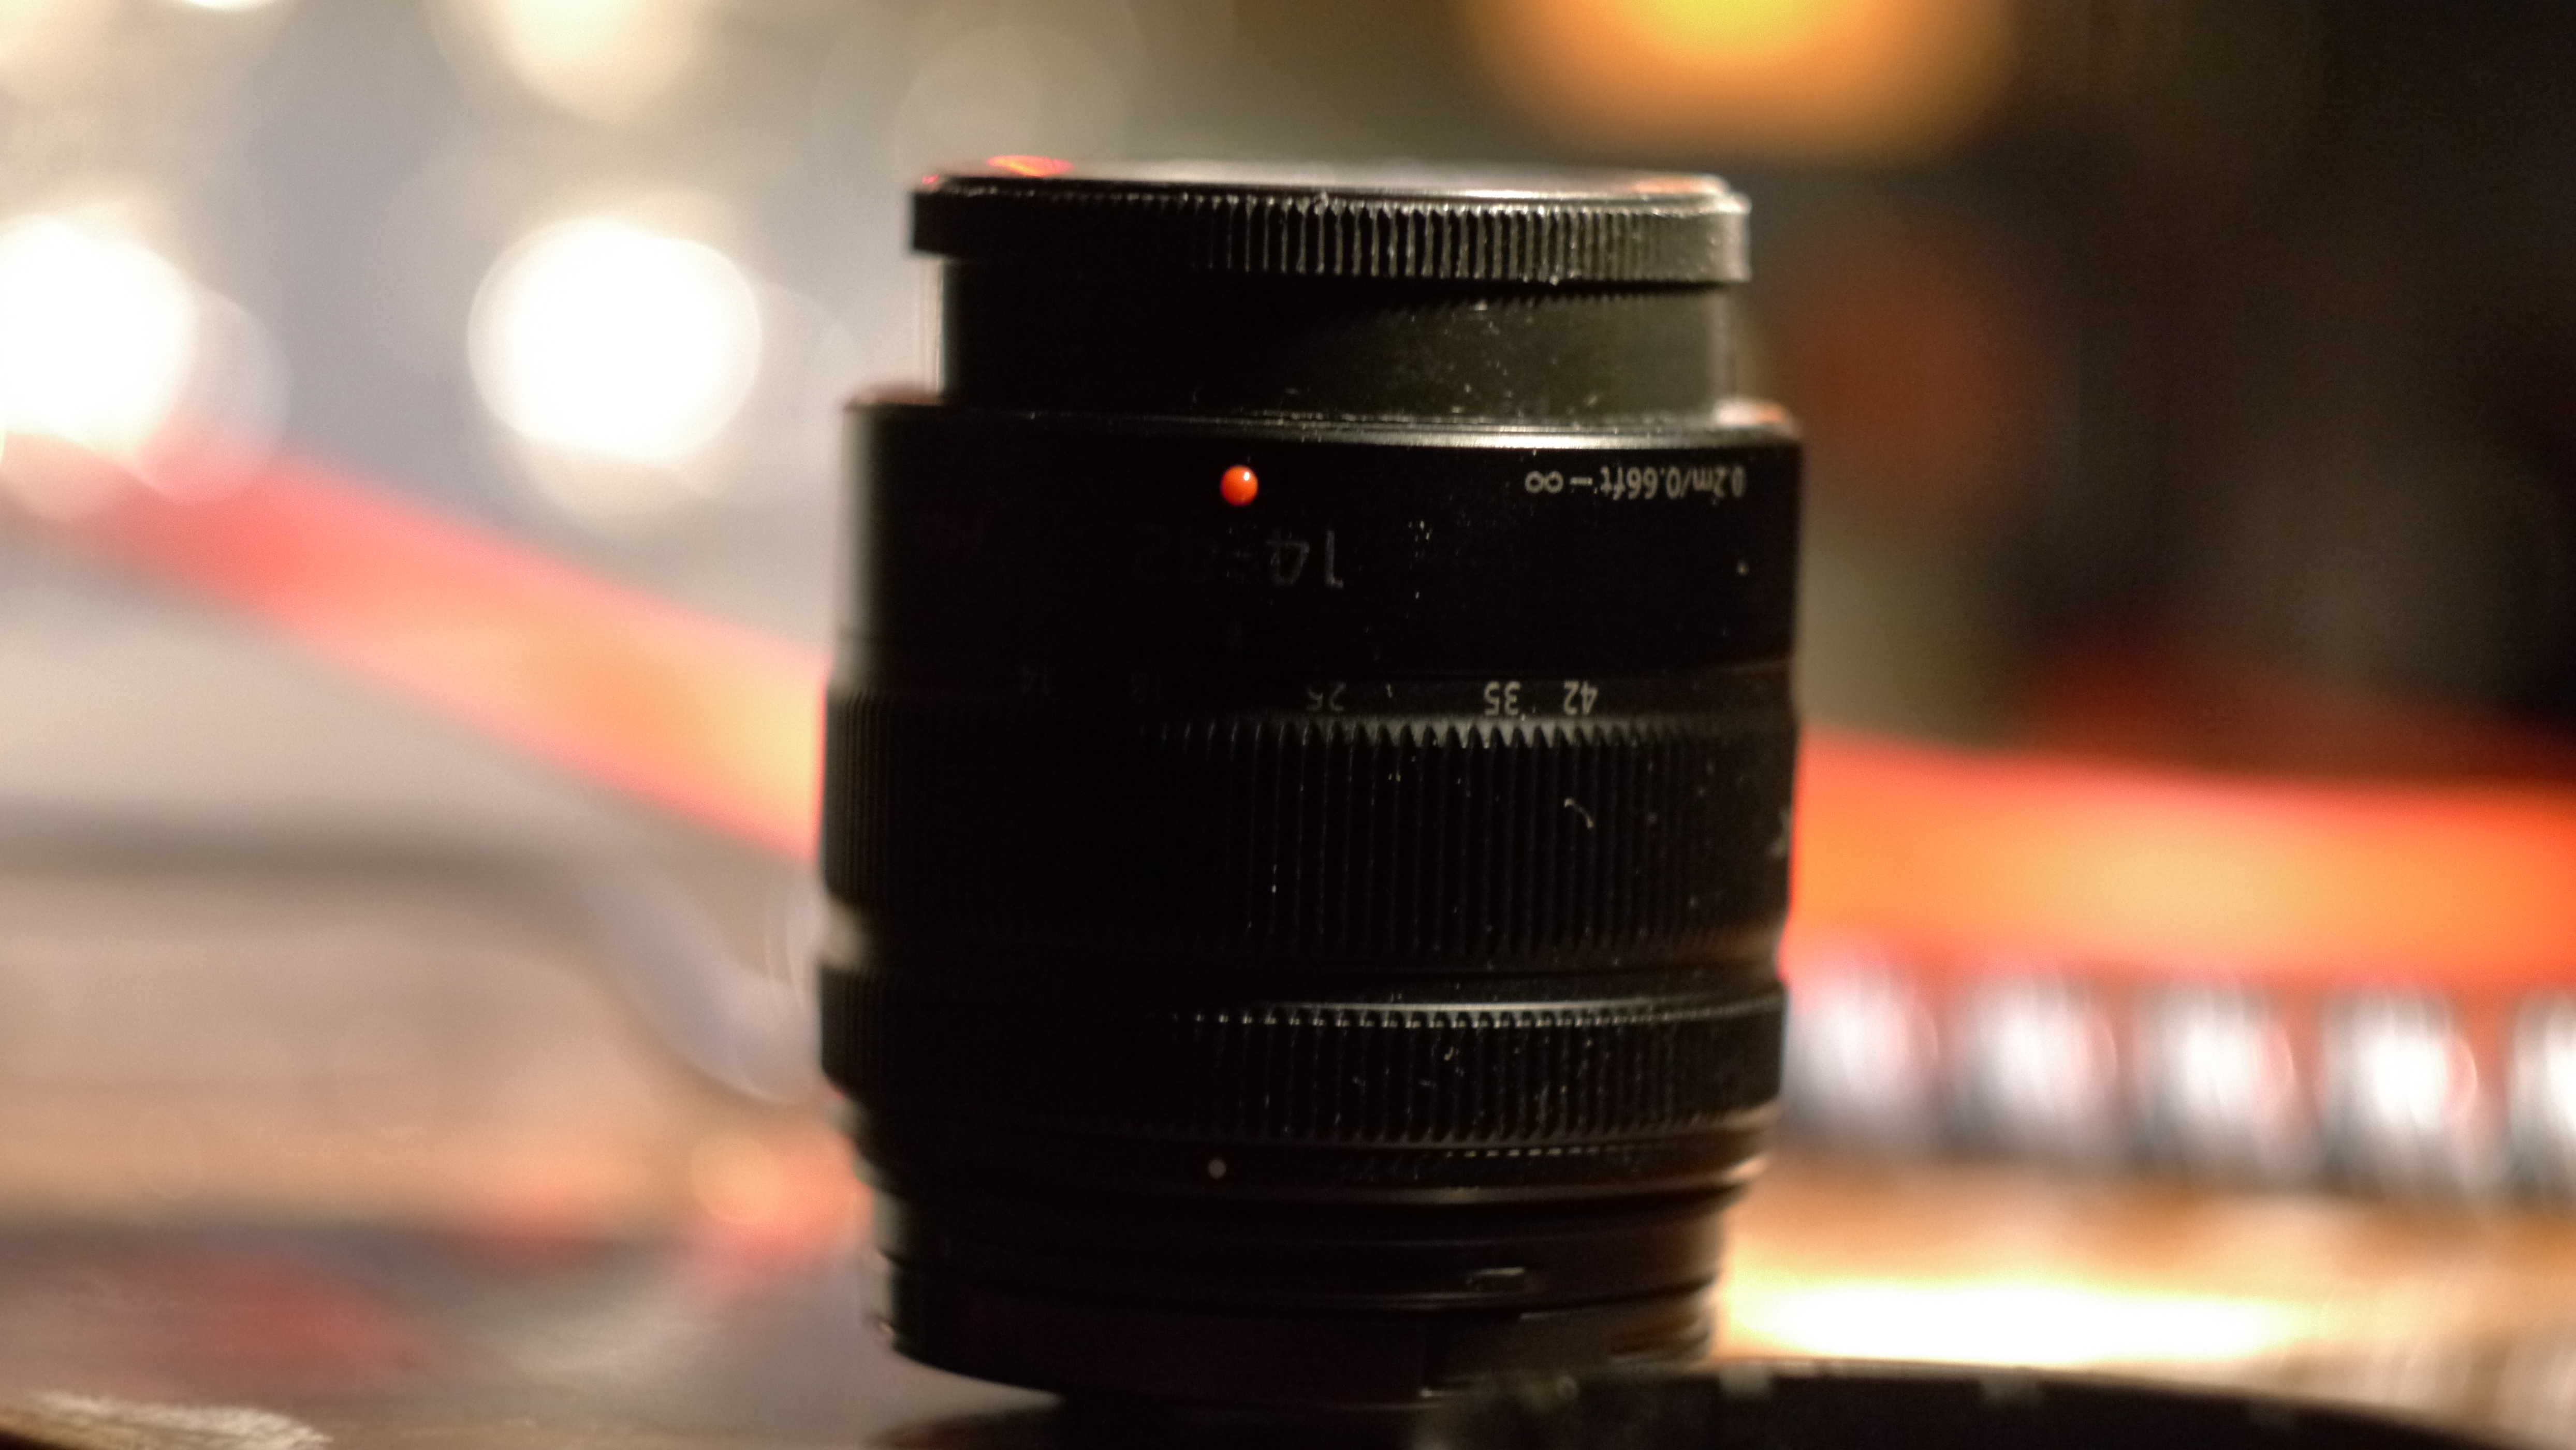
lens, camera, m42, cameras optics, single lens reflex camera, camera lens, macro photography, digital slr, photography, reflex camera, close up, camera accessory, teleconverter, mirrorless interchangeable lens camera, digital camera, fisheye lens, canon ef 75 300mm f 4 5 6 iii